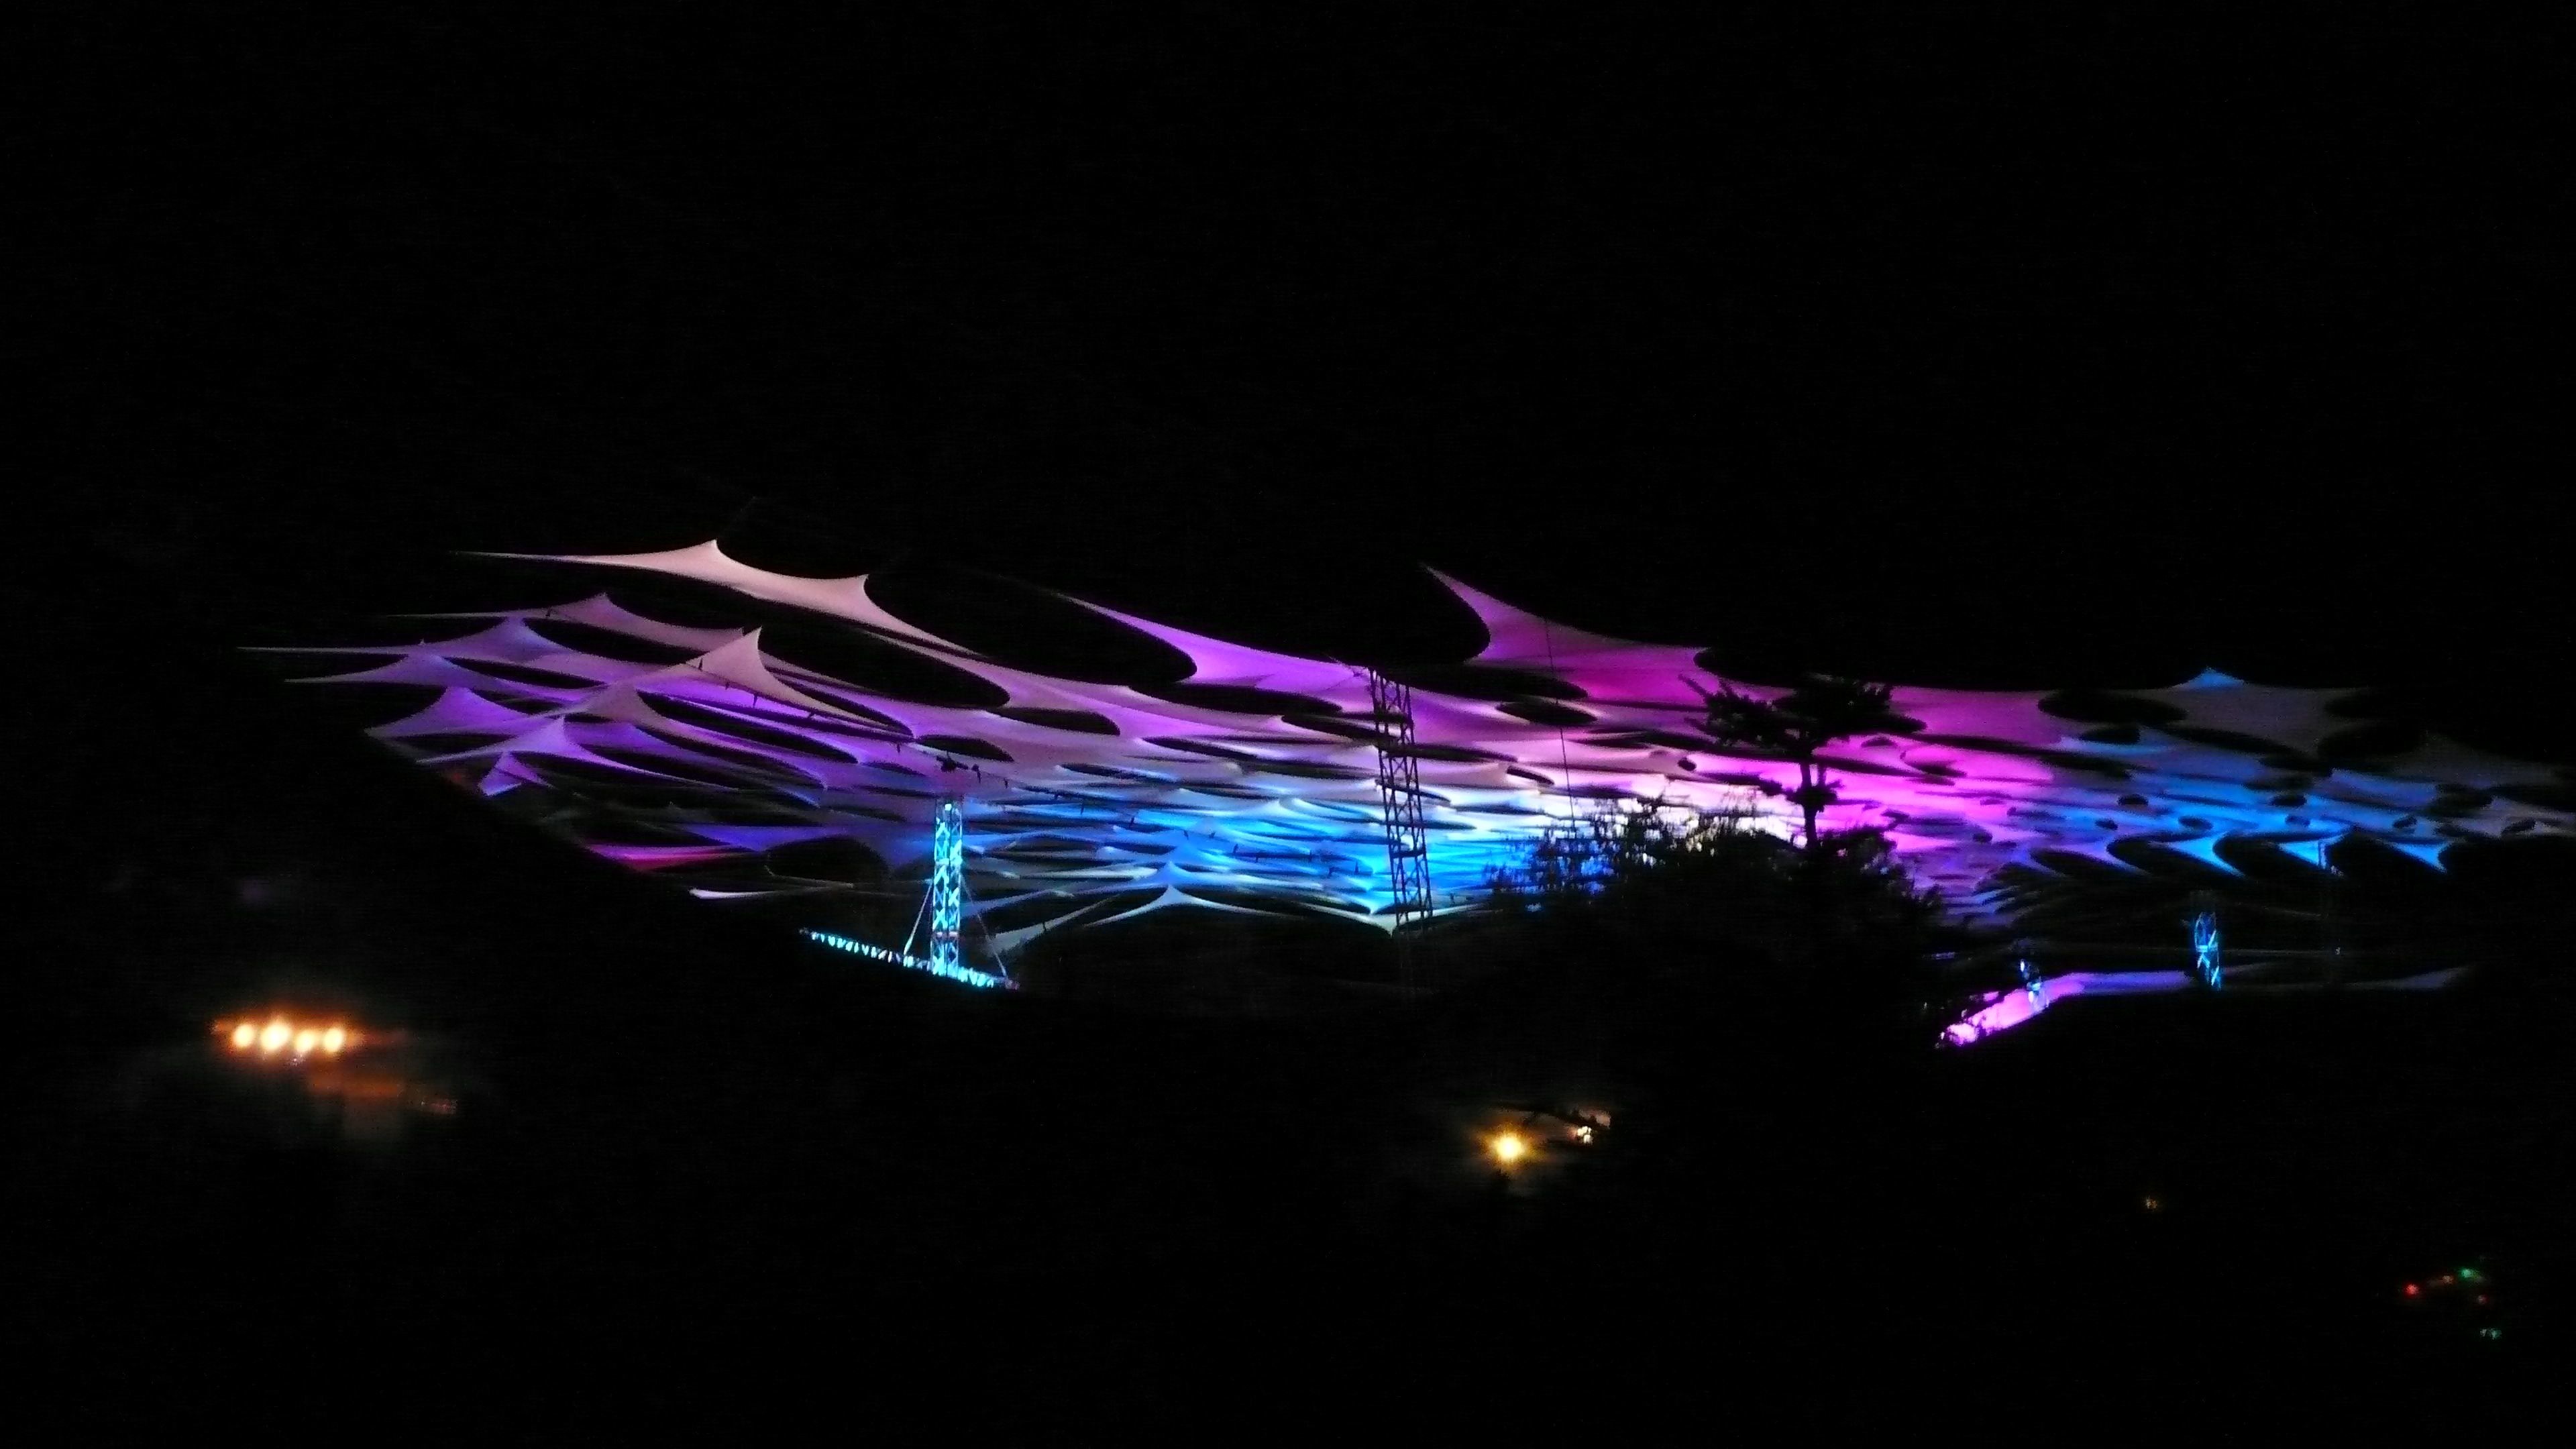
light, night, reflection, darkness, lighting